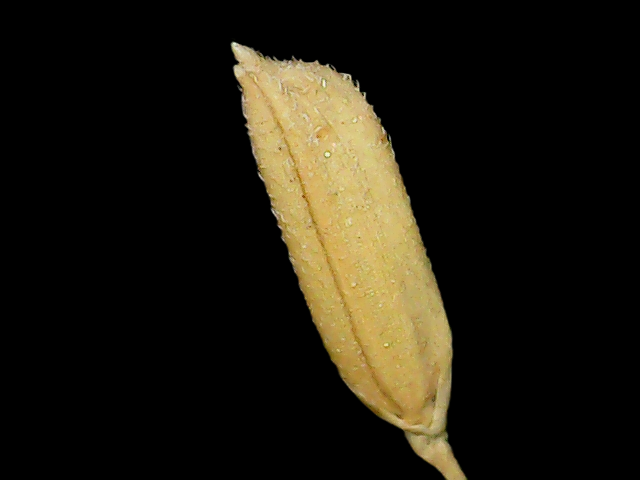
Rice variety: Binadhan16